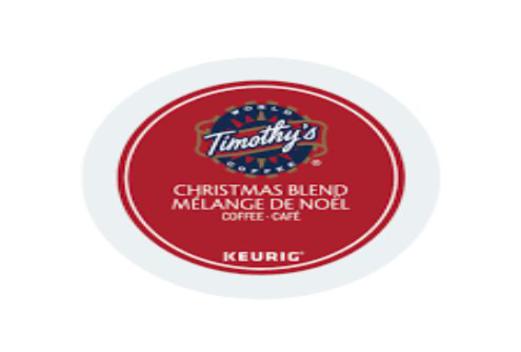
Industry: Food